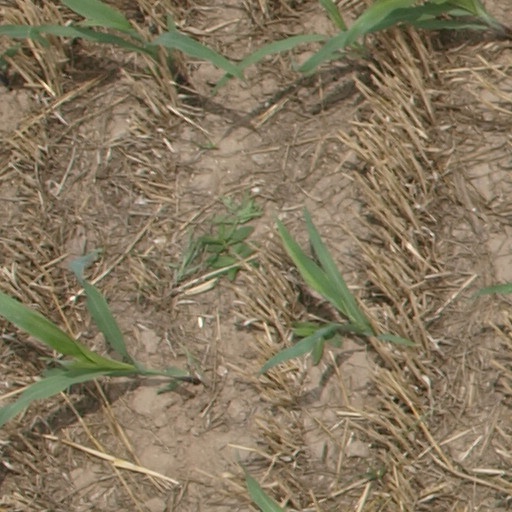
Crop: maize; corn